Wellington Writers Walk

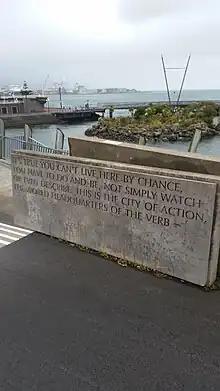

The Wellington Writers Walk is made up of a series of 23 quotations from New Zealand writers, including poets, novelists, and playwrights. The quotations are placed along the Wellington waterfront, from Kumutoto stream to Oriental Bay, in the form of contemporary concrete plaques or inlaid metal text on wooden 'benchmarks'. They were designed by Catherine Griffiths and Fiona Christeller and installed to honour and celebrate the lives and works of these well-known writers, all of whom had (or have) some connection to Wellington.